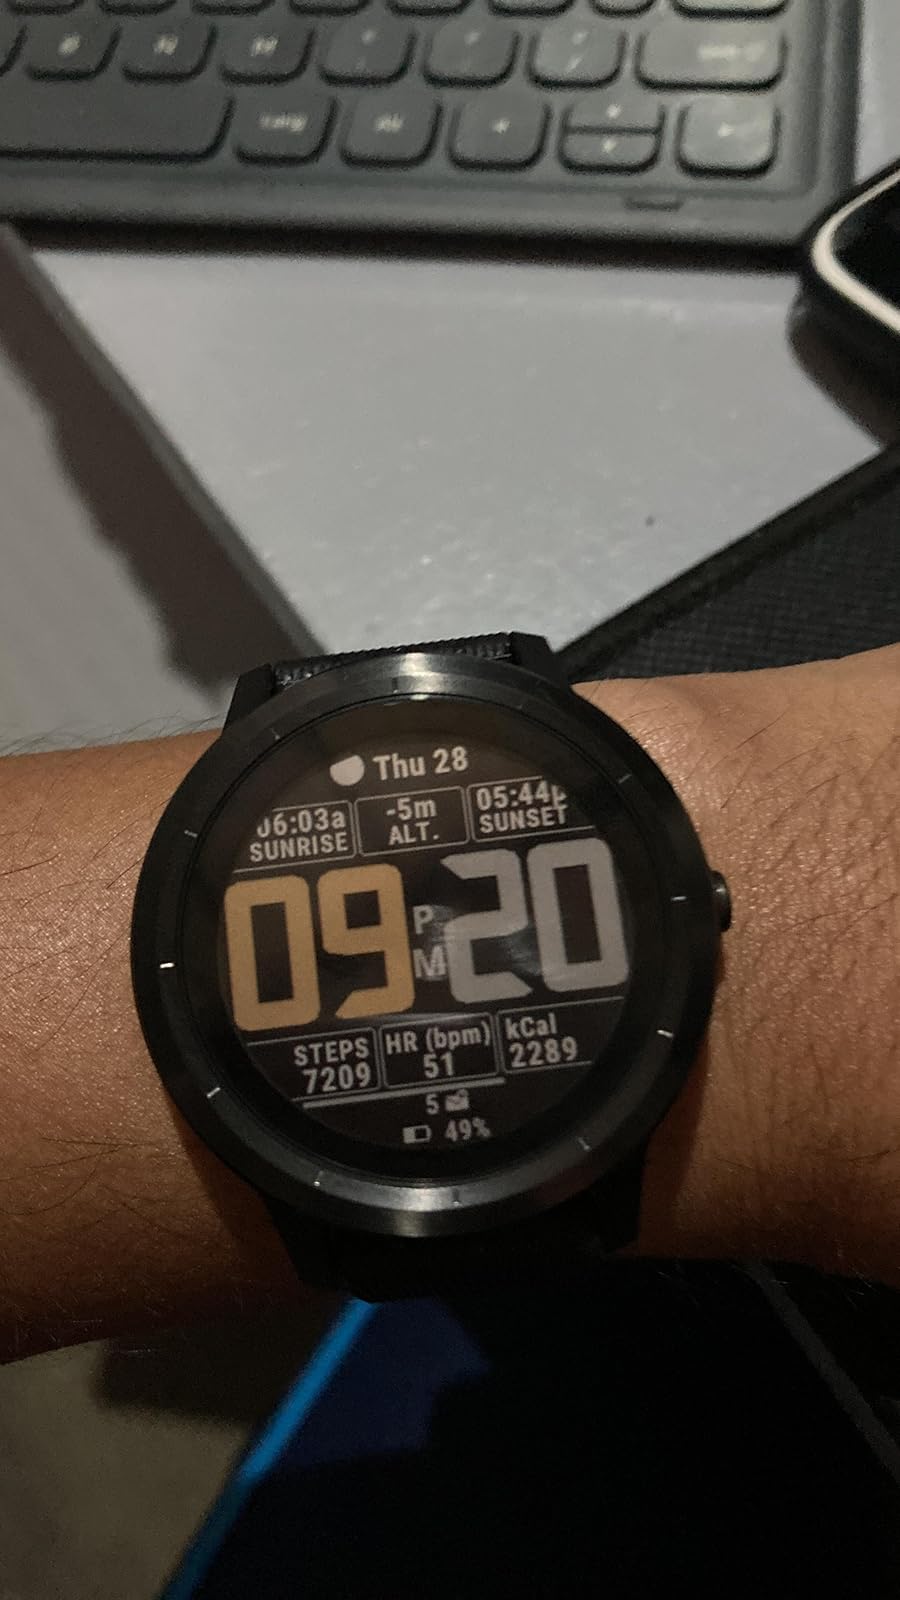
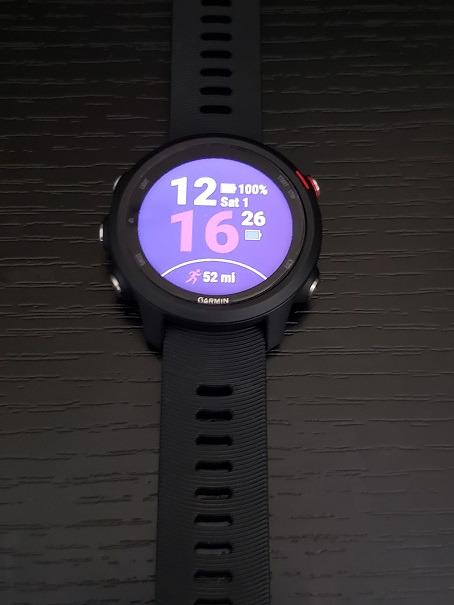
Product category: smartwatch
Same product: no